Farthing (novel)

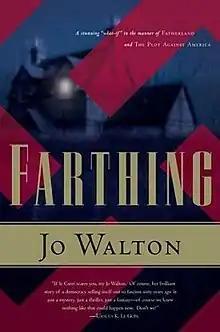
Tor Books hardcover

Farthing is an alternate history novel written by Welsh-Canadian writer Jo Walton and published by Tor Books. It was first published on 8 August 2006. A sequel, "Ha'penny", was released in October 2007 by Tor Books. A third novel in the series, "Half a Crown", was released in September 2008, also from Tor, and a short story, "Escape to Other Worlds with Science Fiction", was published on Tor.com in February 2009.